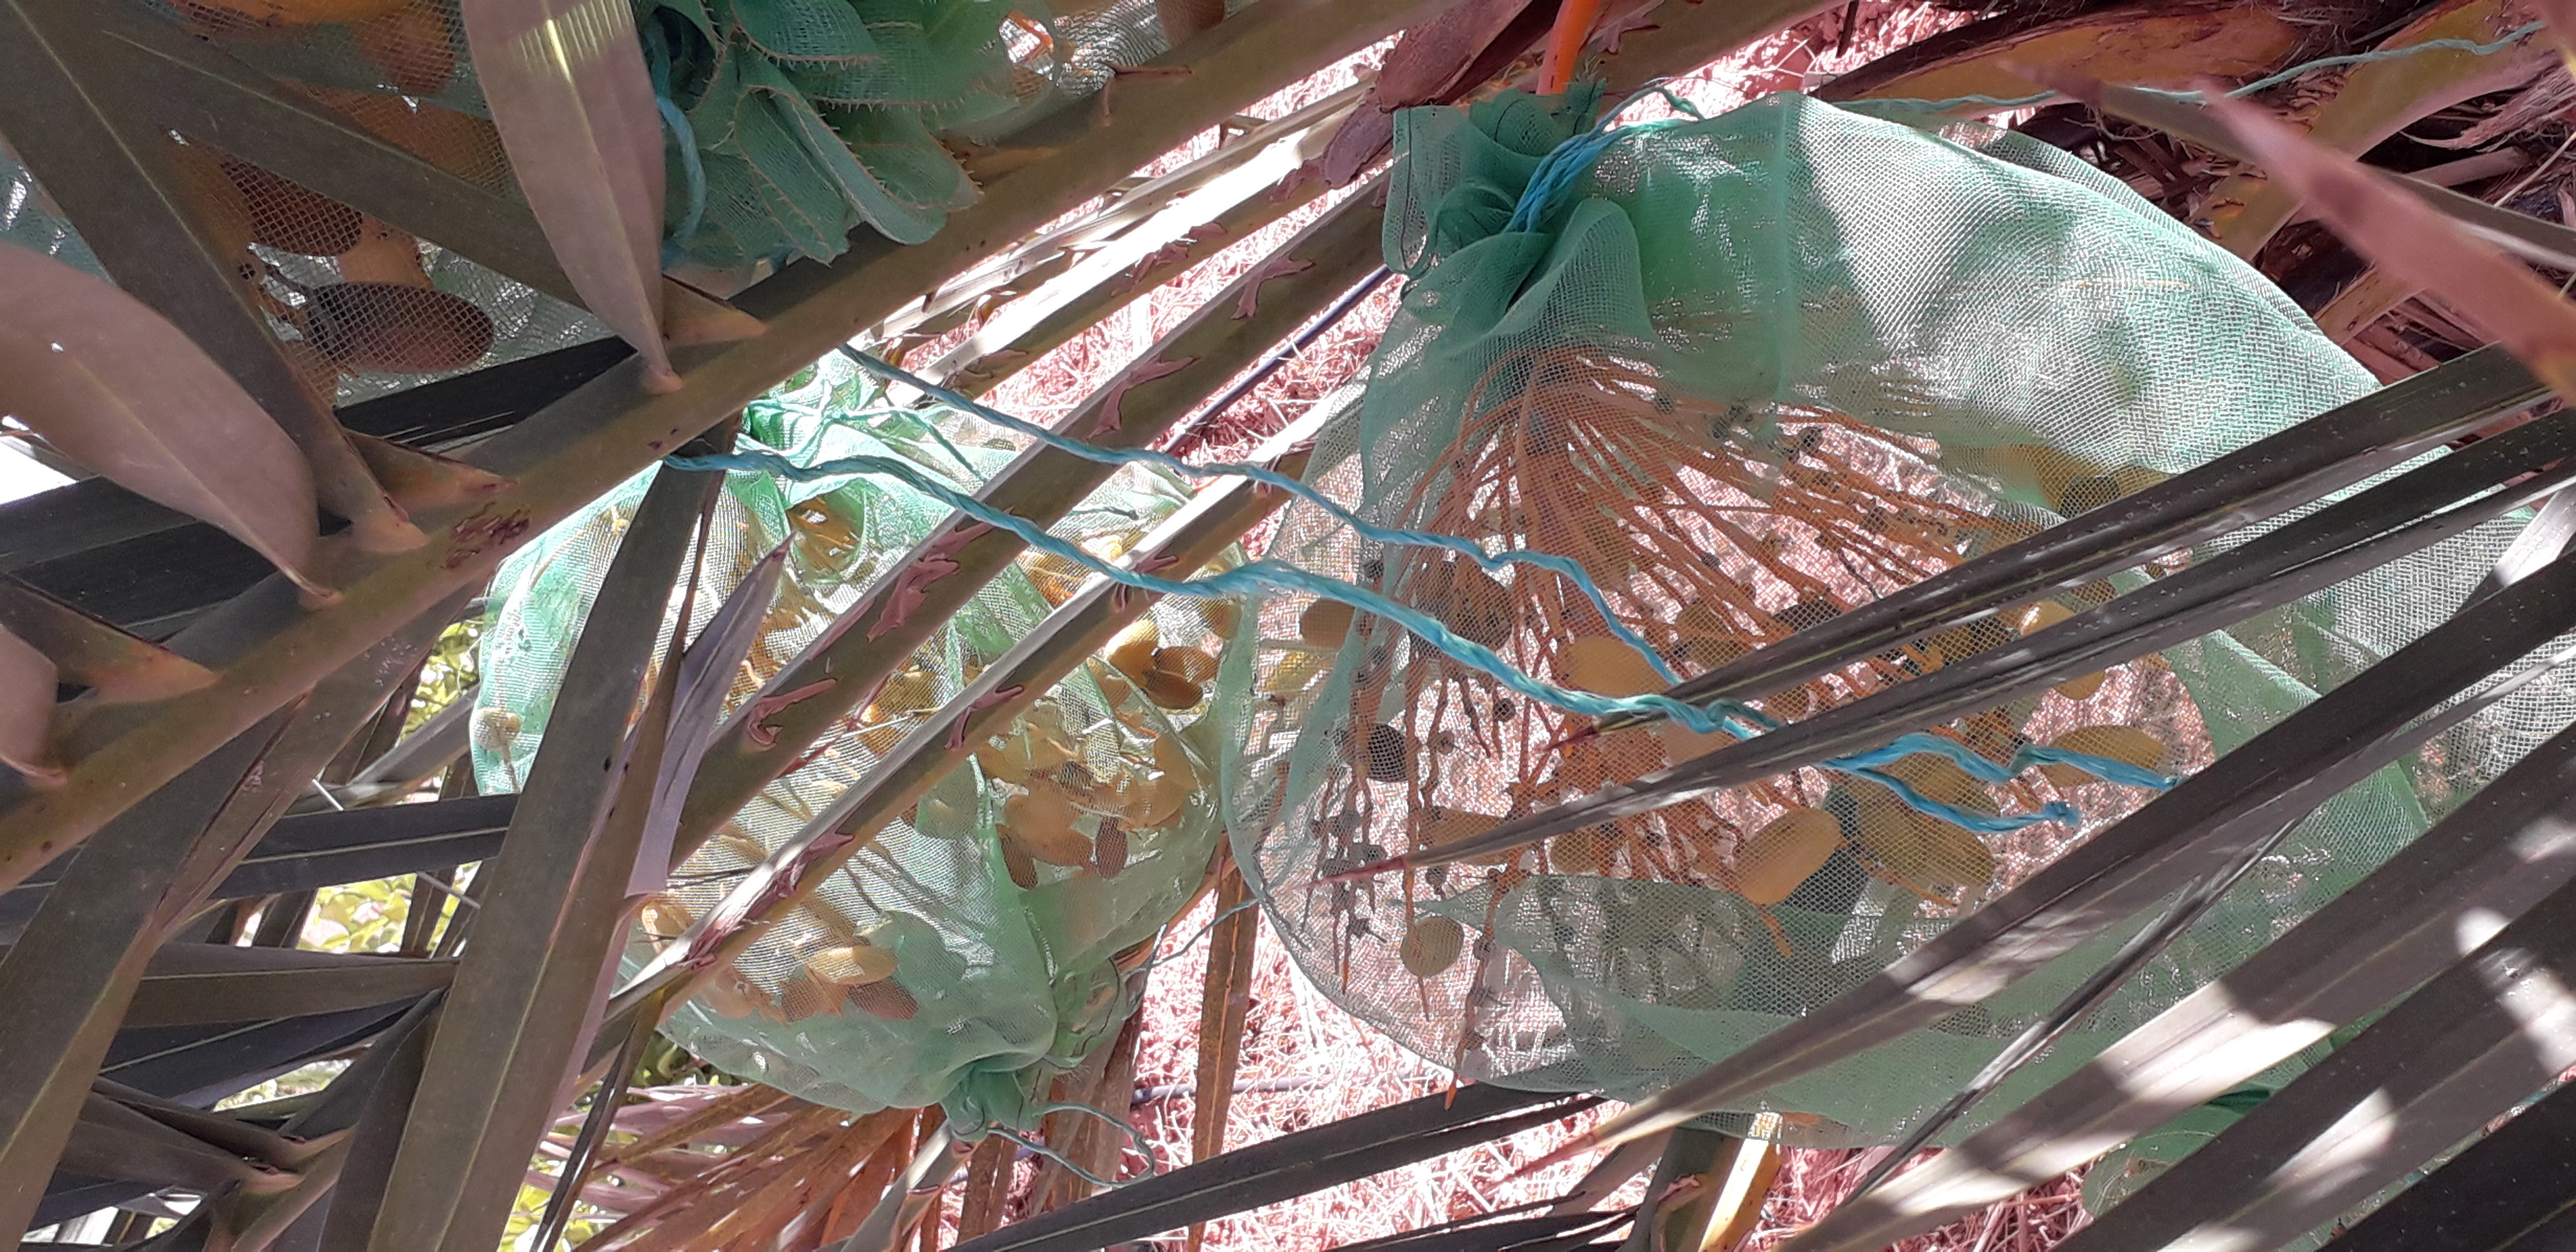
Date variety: kholt